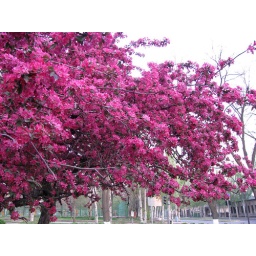
Wild apple trees in bloom.